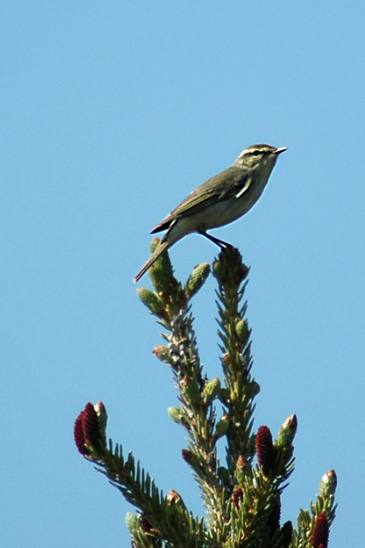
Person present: No